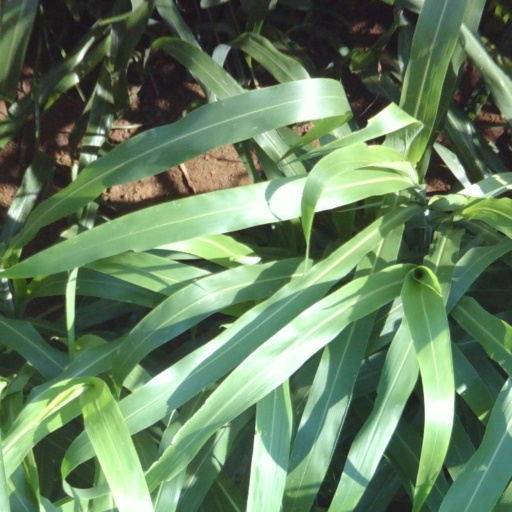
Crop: sorghum